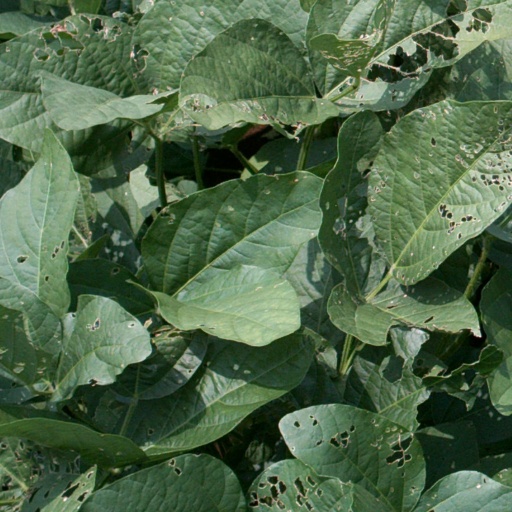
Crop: soybean